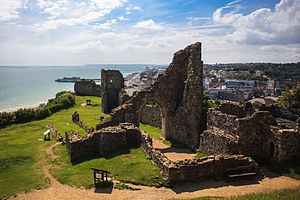
Hastings Castle / Historie
Ruinerne i 2008.
Hastings Castle er en borgruin i byen Hastings, East Sussex i England. Det blev oprindeligt bygget af Vilhelm Erobreren, men er i løbet af historien blevet udsat for ødelæggelser flere gange, hvorfor det fremstår som en ruin i dag.